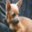
Label: dog